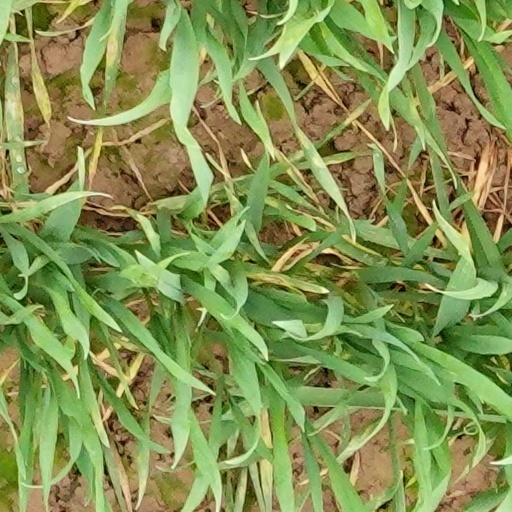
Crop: wheat